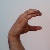
The image shows a hand gesture representing the letter 'C' in Indian Sign Language.